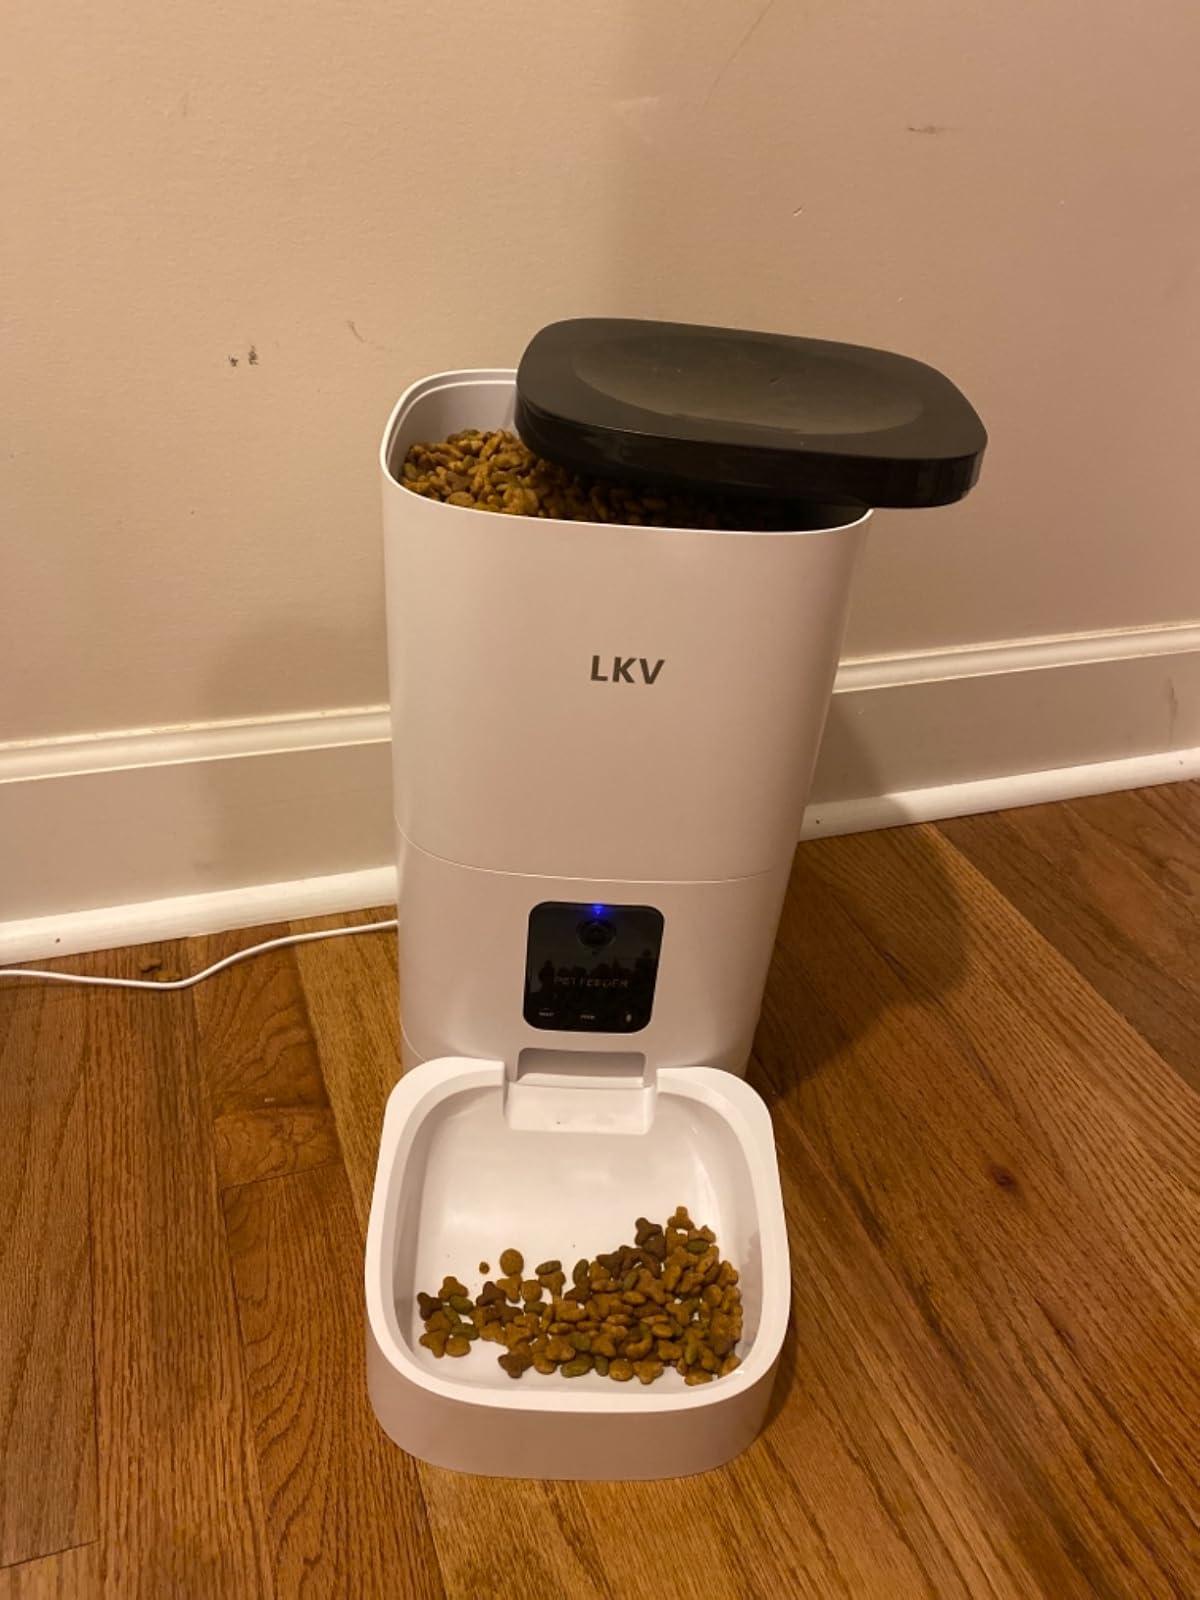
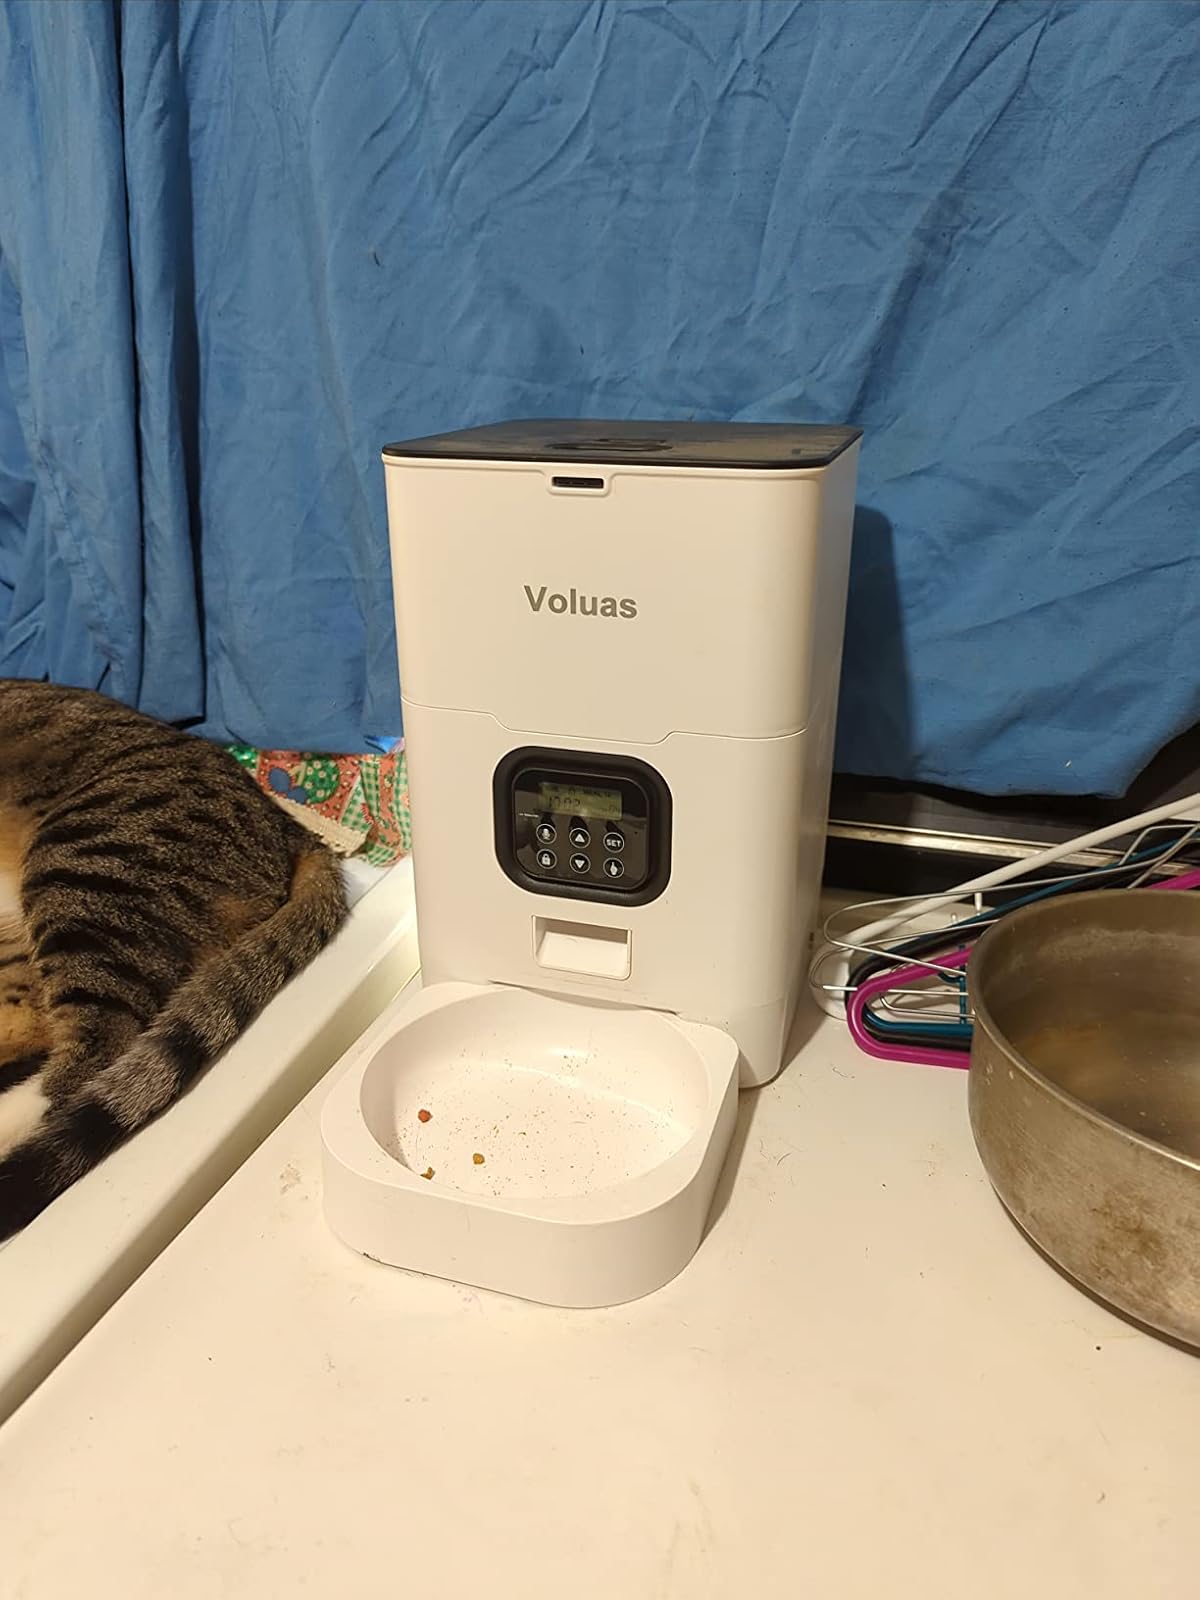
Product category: items_feeder
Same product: no